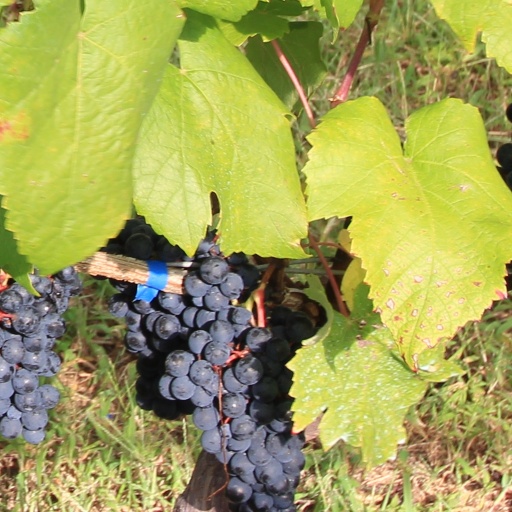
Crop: grape